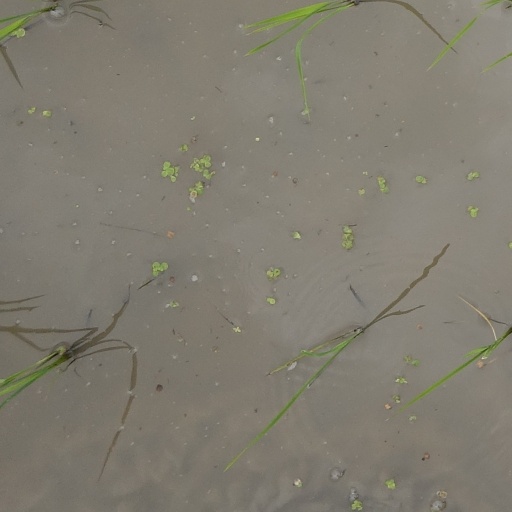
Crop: rice